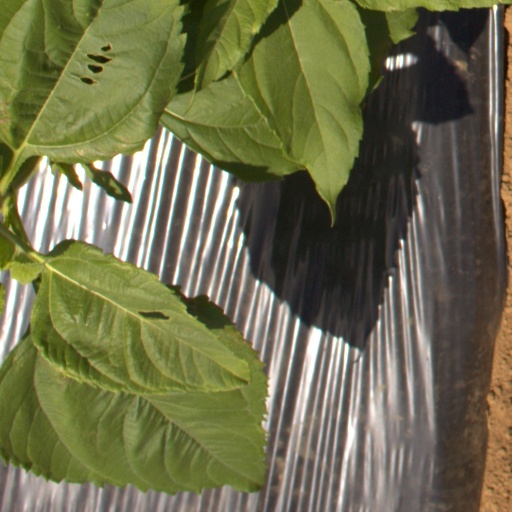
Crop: Jerusalem artichoke